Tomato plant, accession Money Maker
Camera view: tilt-top (135 deg); turntable rotation: 330 degrees
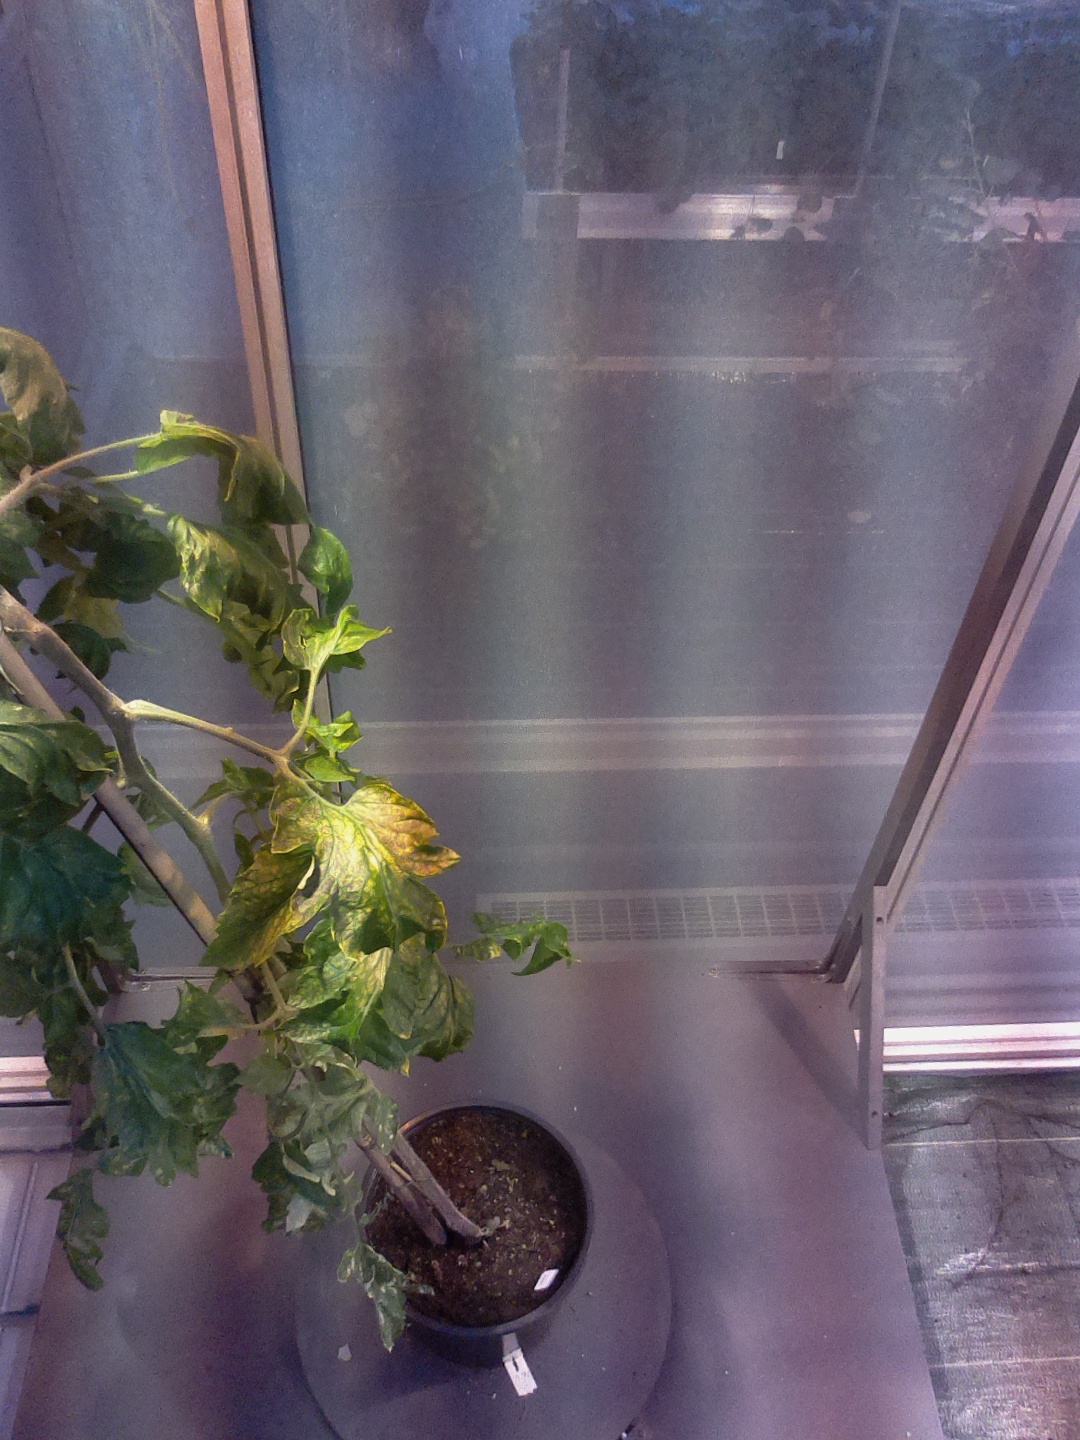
BBCH growth stage 74: 40%-50% of final fruit size